Darius Gaiden

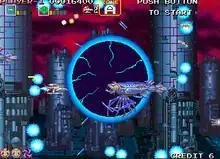
The player launching a black hole bomb towards waves of enemies.

"Darius Gaiden" is a horizontal-scrolling shooter video game. The player controls a starship named the Silver Hawk in its mission to obliterate the Belsar empire, which is plotting to destroy what is left of the human race and their new home of planet Darius. A second player can join in at any time. The game uses a non-linear level progression system where players can select whichever level they choose after completing the previous one. There are twenty-seven stages total, with the player only being able to play seven of them at a time. In these levels, the Silver Hawk must destroy constantly moving formations of enemies while avoiding their projectiles, as well as dodging obstacles. Enemies are made to resemble fish, crabs, seahorses, and other aquatic creatures. Levels conclude with a boss that must be defeated by destroying its weak spot, such as its head or mouth.